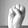
ASL letter: S